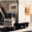
Label: truck